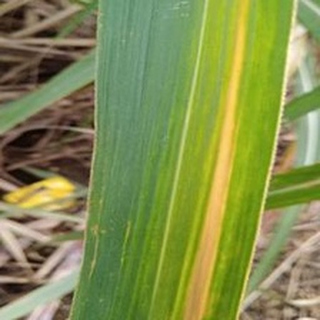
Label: sugarcane_yellow_leaf_disease